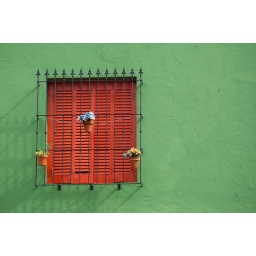
Flowers and red window in Buenos Aires